Rhöndorf station

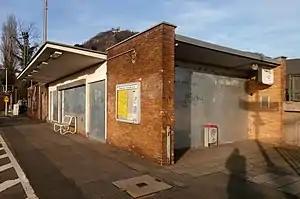
Rhöndorf station (2015)

Rhöndorf is a station on the East Rhine Railway in Rhöndorf, a district of the town of Bad Honnef in the German state of North Rhine-Westphalia. It was opened on 11 July 1870 in the course of the extension of the East Rhine Railway from Neuwied to Oberkassel.